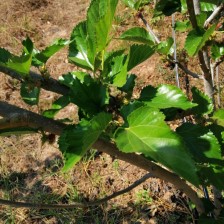
Variety: Buriram60